Jann Mardenborough

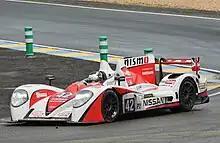
Mardenborough driving at the 2013 24 Hours of Le Mans, where he achieved a podium finish in the LMP2 class

In 2013 Mardenborough switched to formula racing. At the beginning of the year he contested the 2013 season of the Toyota Racing Series in New Zealand. He was the best-placed rookie and finished the season in tenth place in the championship. After that he returned to Europe and secured a seat with Carlin Motorsport in the 2013 campaign of the FIA European Formula Three Championship, as well as the British Formula 3 Championship. He scored two podium results and finished sixth overall in the British series, while he was 21st out of 36 drivers in the European championship. In 2014, Mardenborough again competed in New Zealand's Toyota Racing Series at the start of the year, finishing second in the championship, only eight points behind the champion. He then joined Arden International to compete in the 2014 GP3 Series, the third-tier feeder series to Formula One, and was also signed by Red Bull Racing for a driver development programme. He won his first GP3 race in Germany after starting from pole position and setting the fastest lap in the reversed-grid sprint race. An additional podium and seven further points finishes during the season placed him ninth in the overall standings out of 36 competitors, ahead of his two teammates.